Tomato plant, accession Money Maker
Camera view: tilt-top (135 deg); turntable rotation: 180 degrees
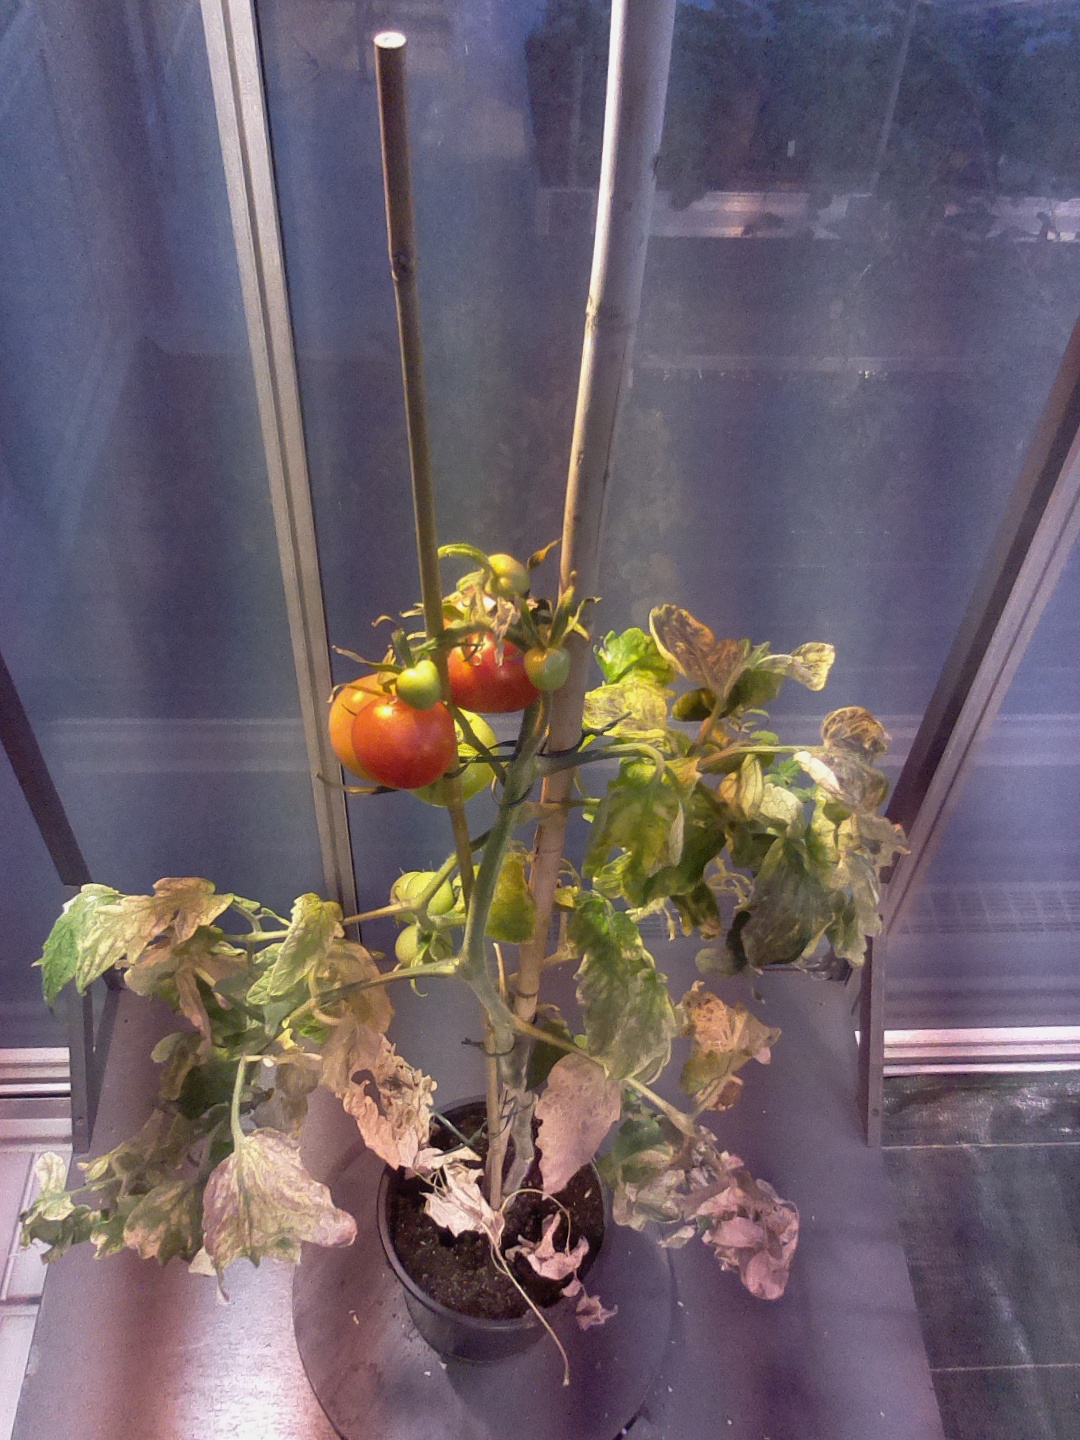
BBCH growth stage 82: 20%-30% of fruits show typical fully ripe color